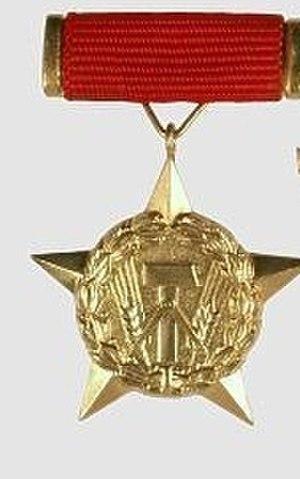
Le titre honorifique « Héros du travail » est une distinction de la République Démocratique d'Allemagne. Cette distinction se présente sous forme d'une médaille. Ce titre a été créé le 19 avril 1950, 50 titres sont délivrés par an. Il se matérialise par une médaille et se concrétise par une somme d'argent pouvant atteindre 10 000 Mark.